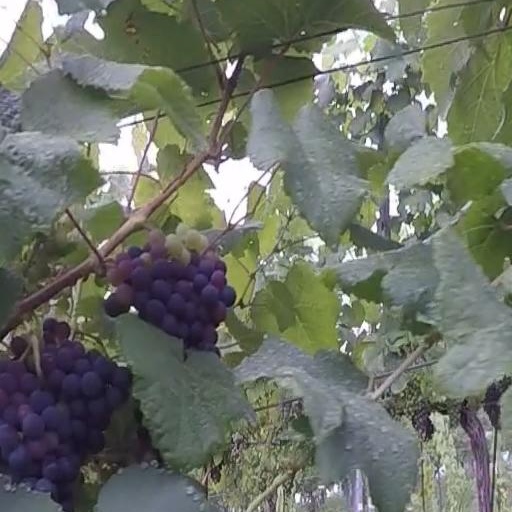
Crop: grape